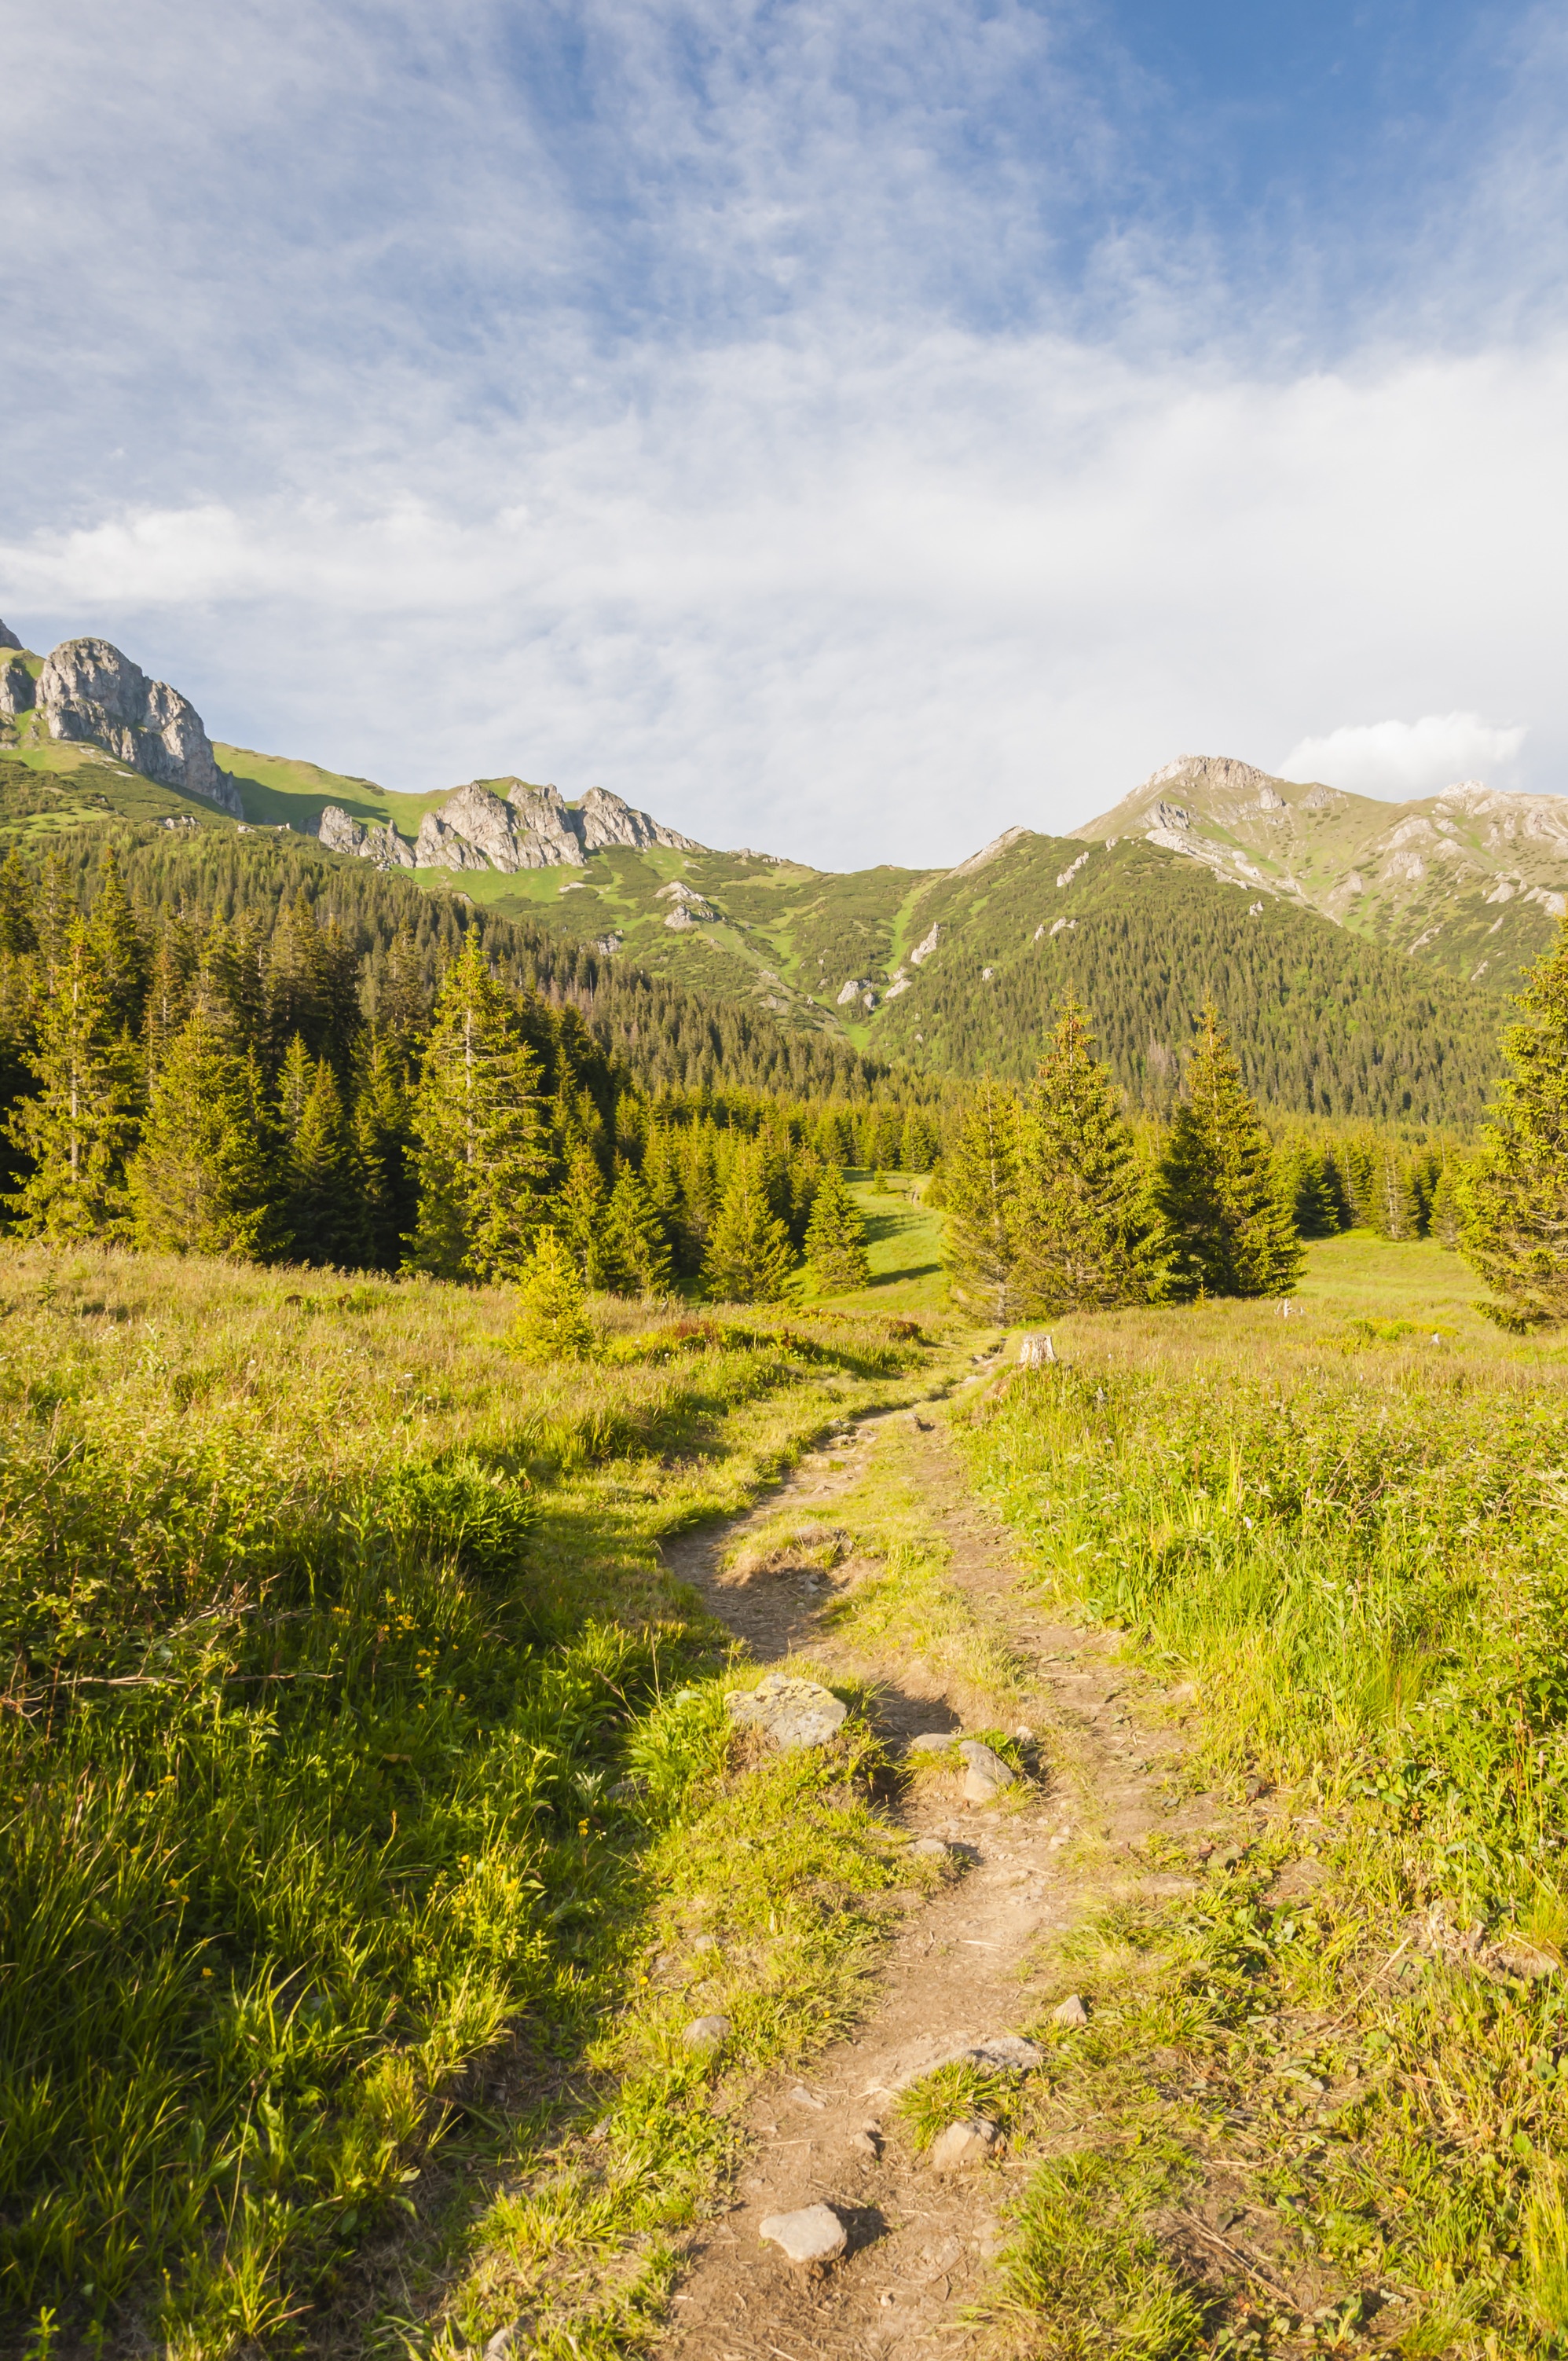
mountainous landforms, habitat, nature, mountain, wilderness, geographical feature, grassland, tree, natural environment, ecosystem, ridge, hill, grass, meadow, fell, valley, prairie, mountain range, trail, plateau, landscape, rural area, forest, adventure, autumn, walking, mountain pass, woodland, flower